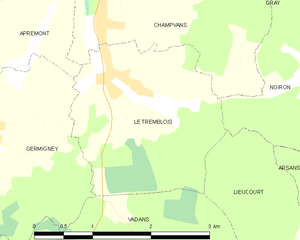
Carte des communes françaises